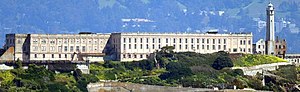
Spisesalen på Alcatraz / I populærkulturen
:Image:Alcatraz Cellhouse.jpg